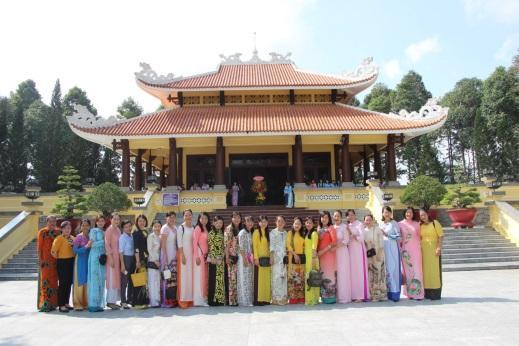
có nhiều người đang đứng chụp ảnh ở phía trước mái đình